Kay Nielsen

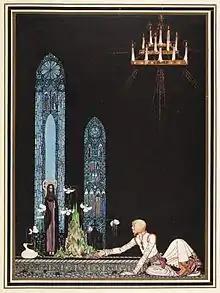
Nielsen illustration, 1914

Kay Rasmus Nielsen (March 12, 1886 – June 21, 1957) was a Danish illustrator who was popular in the early 20th century, the Golden Age of Illustration which lasted from when Daniel Vierge and other pioneers developed printing technology to the point that drawings and paintings could be reproduced with reasonable facility. Nielsen is also known for his collaborations with Disney for whom he contributed many story sketches and illustrations, not least for "Fantasia".